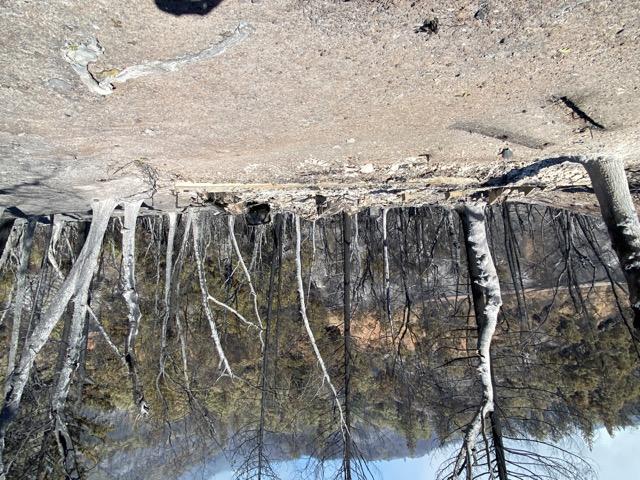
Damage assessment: destroyed